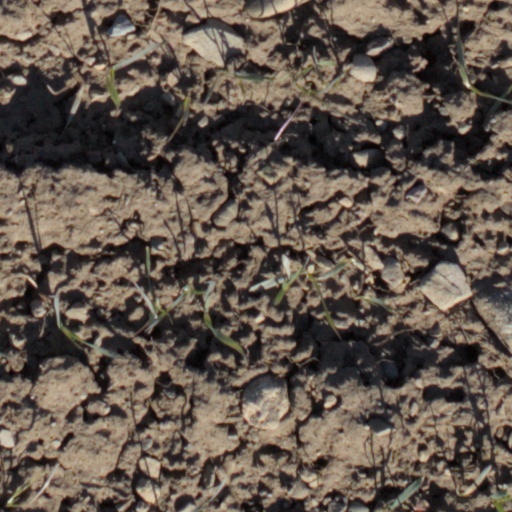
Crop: wheat